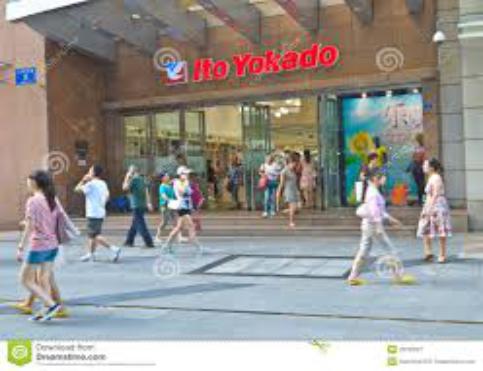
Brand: Ito-Yokado
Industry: Others